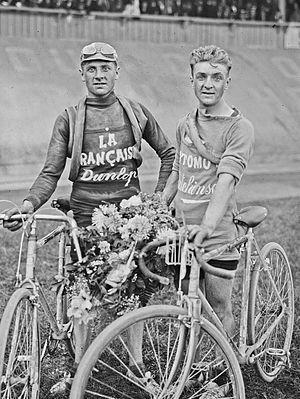
Finale du brevet militaire Wolber, stade Buffalo, le 12 août 1923, de d. à g. Jean Bidot, 1er, Alfredo Binda, 3e.
Alfredo Binda est un coureur cycliste italien. Légende du cyclisme sur route, il s'est notamment illustré en remportant cinq Tours d'Italie et trois championnats du monde sur route pendant l'entre-deux-guerres. À la fin de la Seconde Guerre mondiale et après sa retraite sportive, il devient directeur technique de l'équipe nationale italienne qui remportera quatre Tours de France entre 1948 et 1960, grâce à Fausto Coppi, Gino Bartali et Gastone Nencini.
La Française est une ancienne équipe cycliste qui a disputé des courses de 1901 à 1955.
Jean Bidot est un coureur cycliste français. Professionnel de 1926 à 1939, il était surnommé « Patte de biche » ou le « Stratège ». Vainqueur du Critérium des Aiglons en 1926, il gagne le circuit de Paris en 1928 et se classe deuxième du championnat de France de cyclisme sur route en 1929. Il remporte Paris-Belfort et Paris-Vichy en 1931, puis à nouveau cette dernière course en 1932 ainsi que Paris-Angers. En 1933, il gagne le circuit des Deux-Sèvres puis le Tour du Vaucluse l'année suivante et en 1935. Il devient directeur technique de l'équipe de France en 1950 et 1951. Son frère Marcel a également été cycliste professionnel.